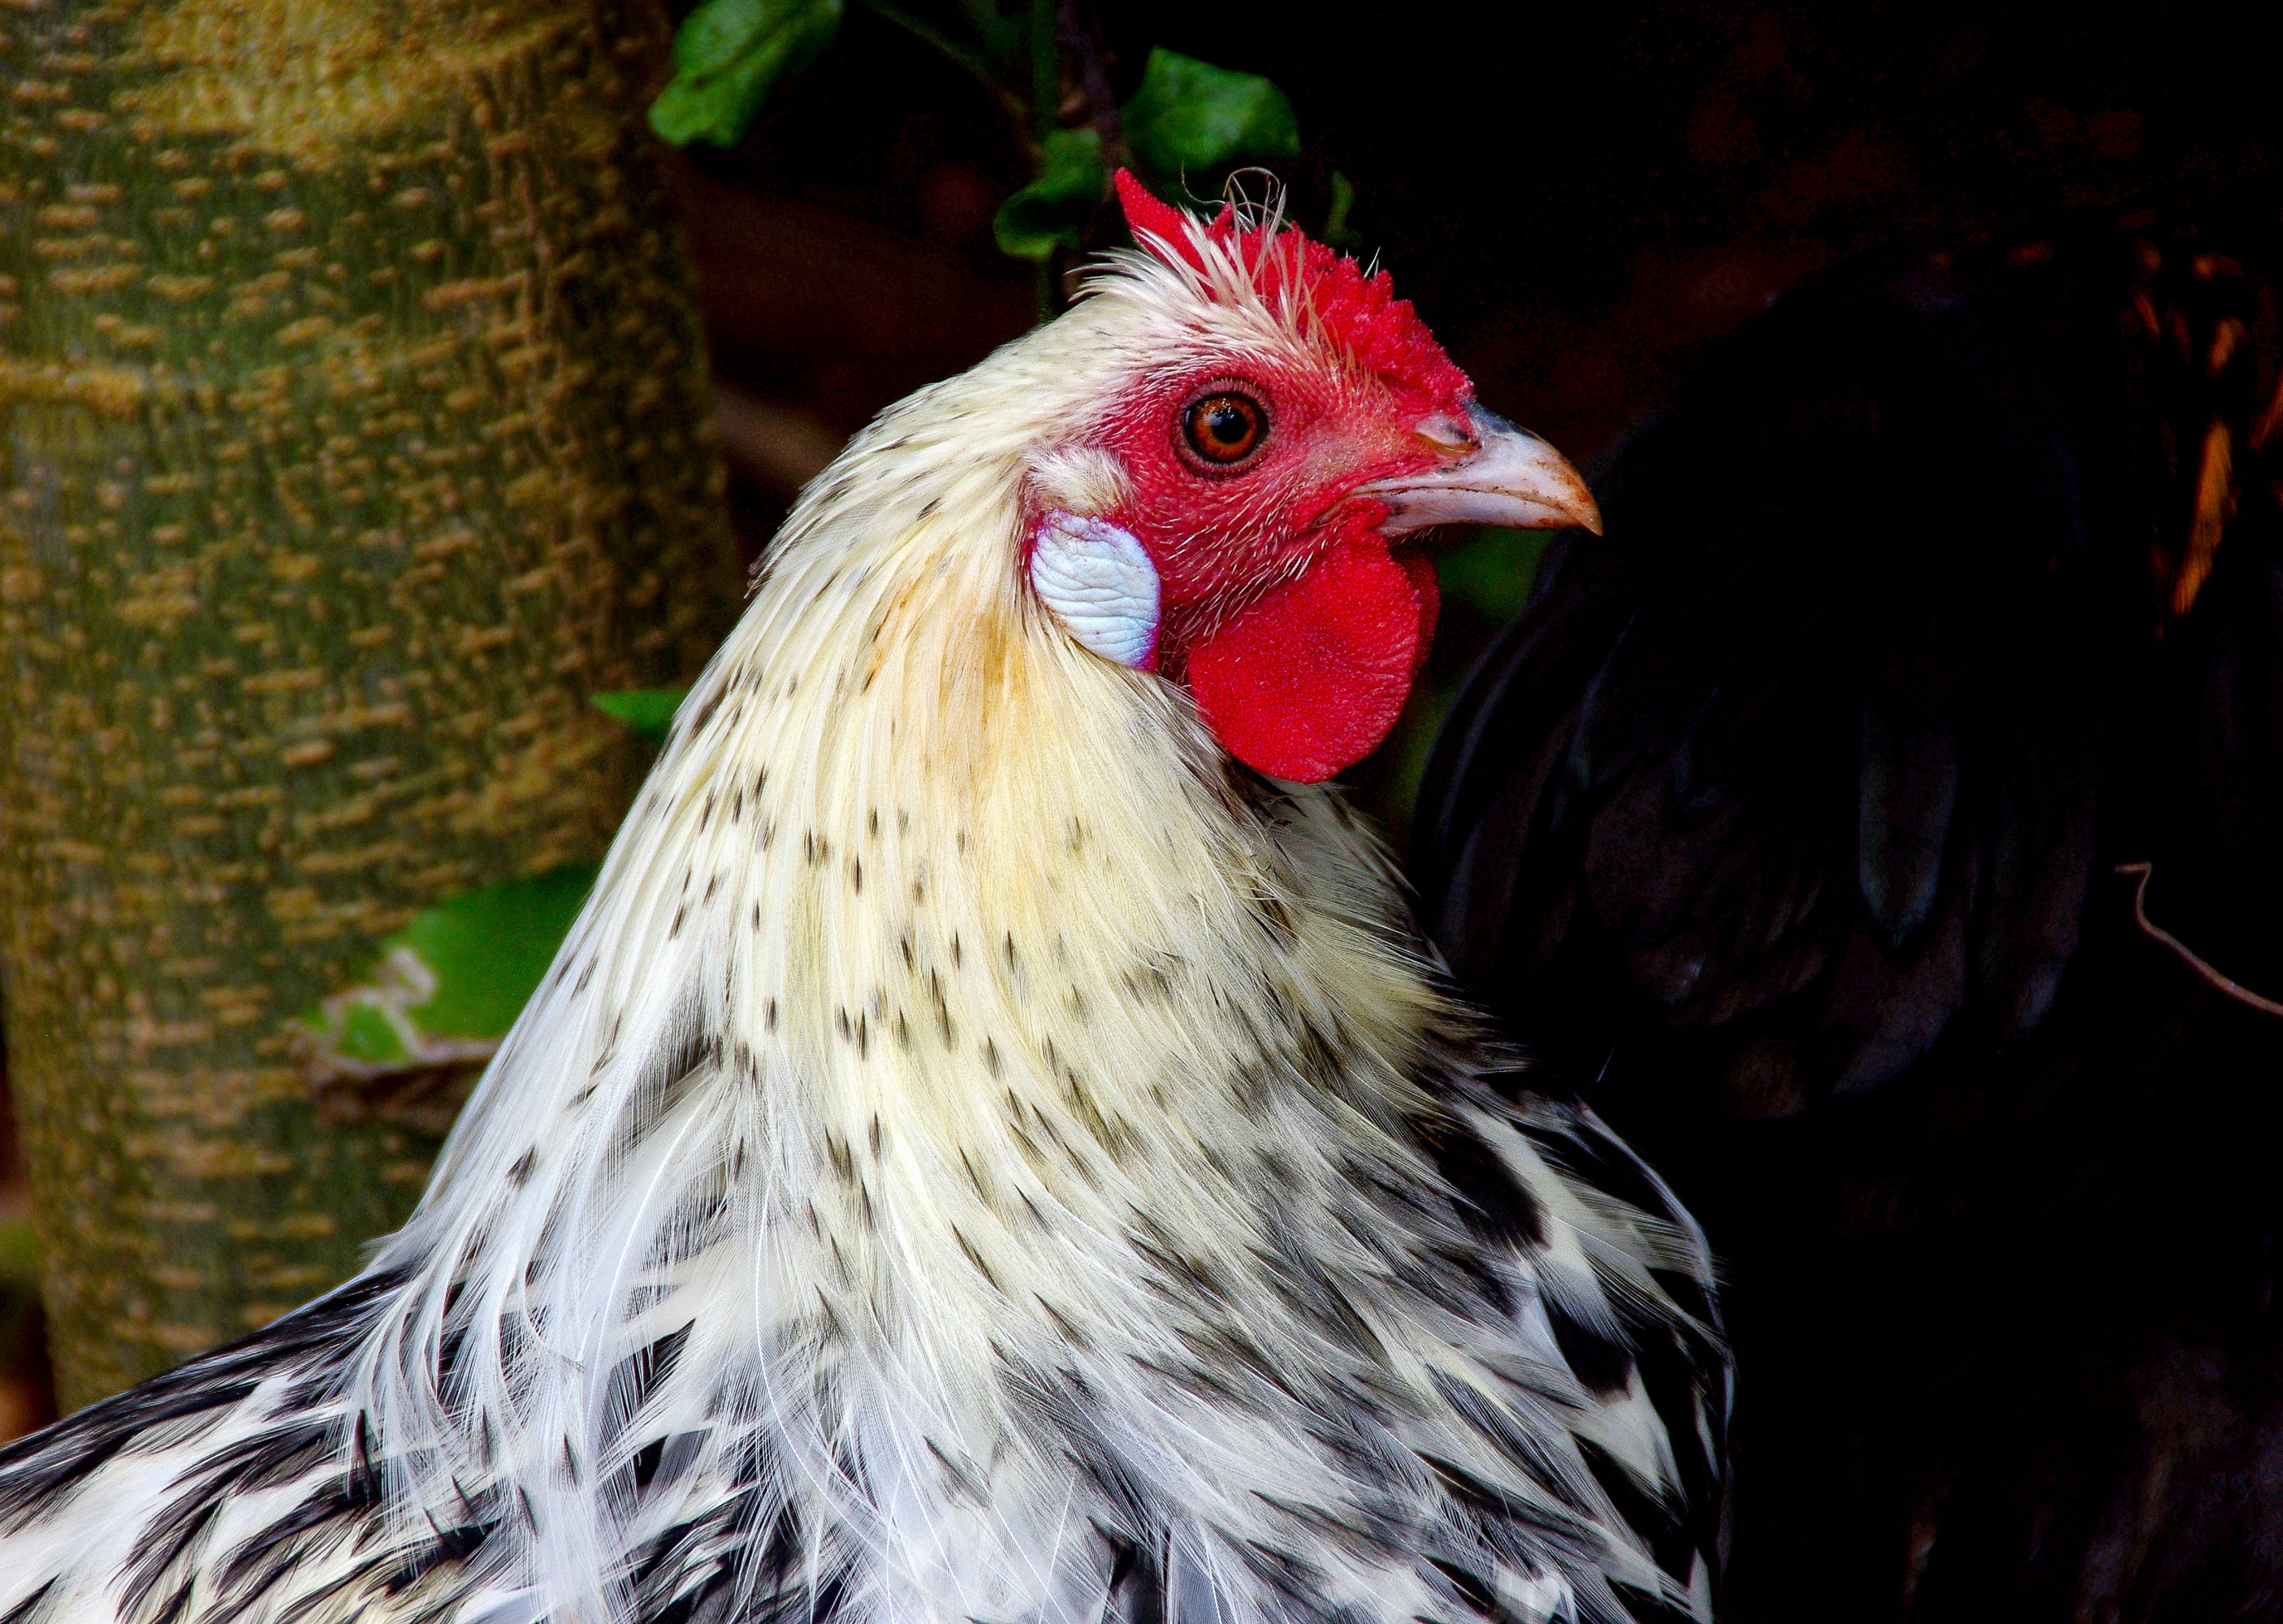
bird, wing, white, red, beak, black, closeup, chicken, fowl, fauna, rooster, poultry, hen, cock, australia, galliformes, head, vertebrate, phasianidae, comb